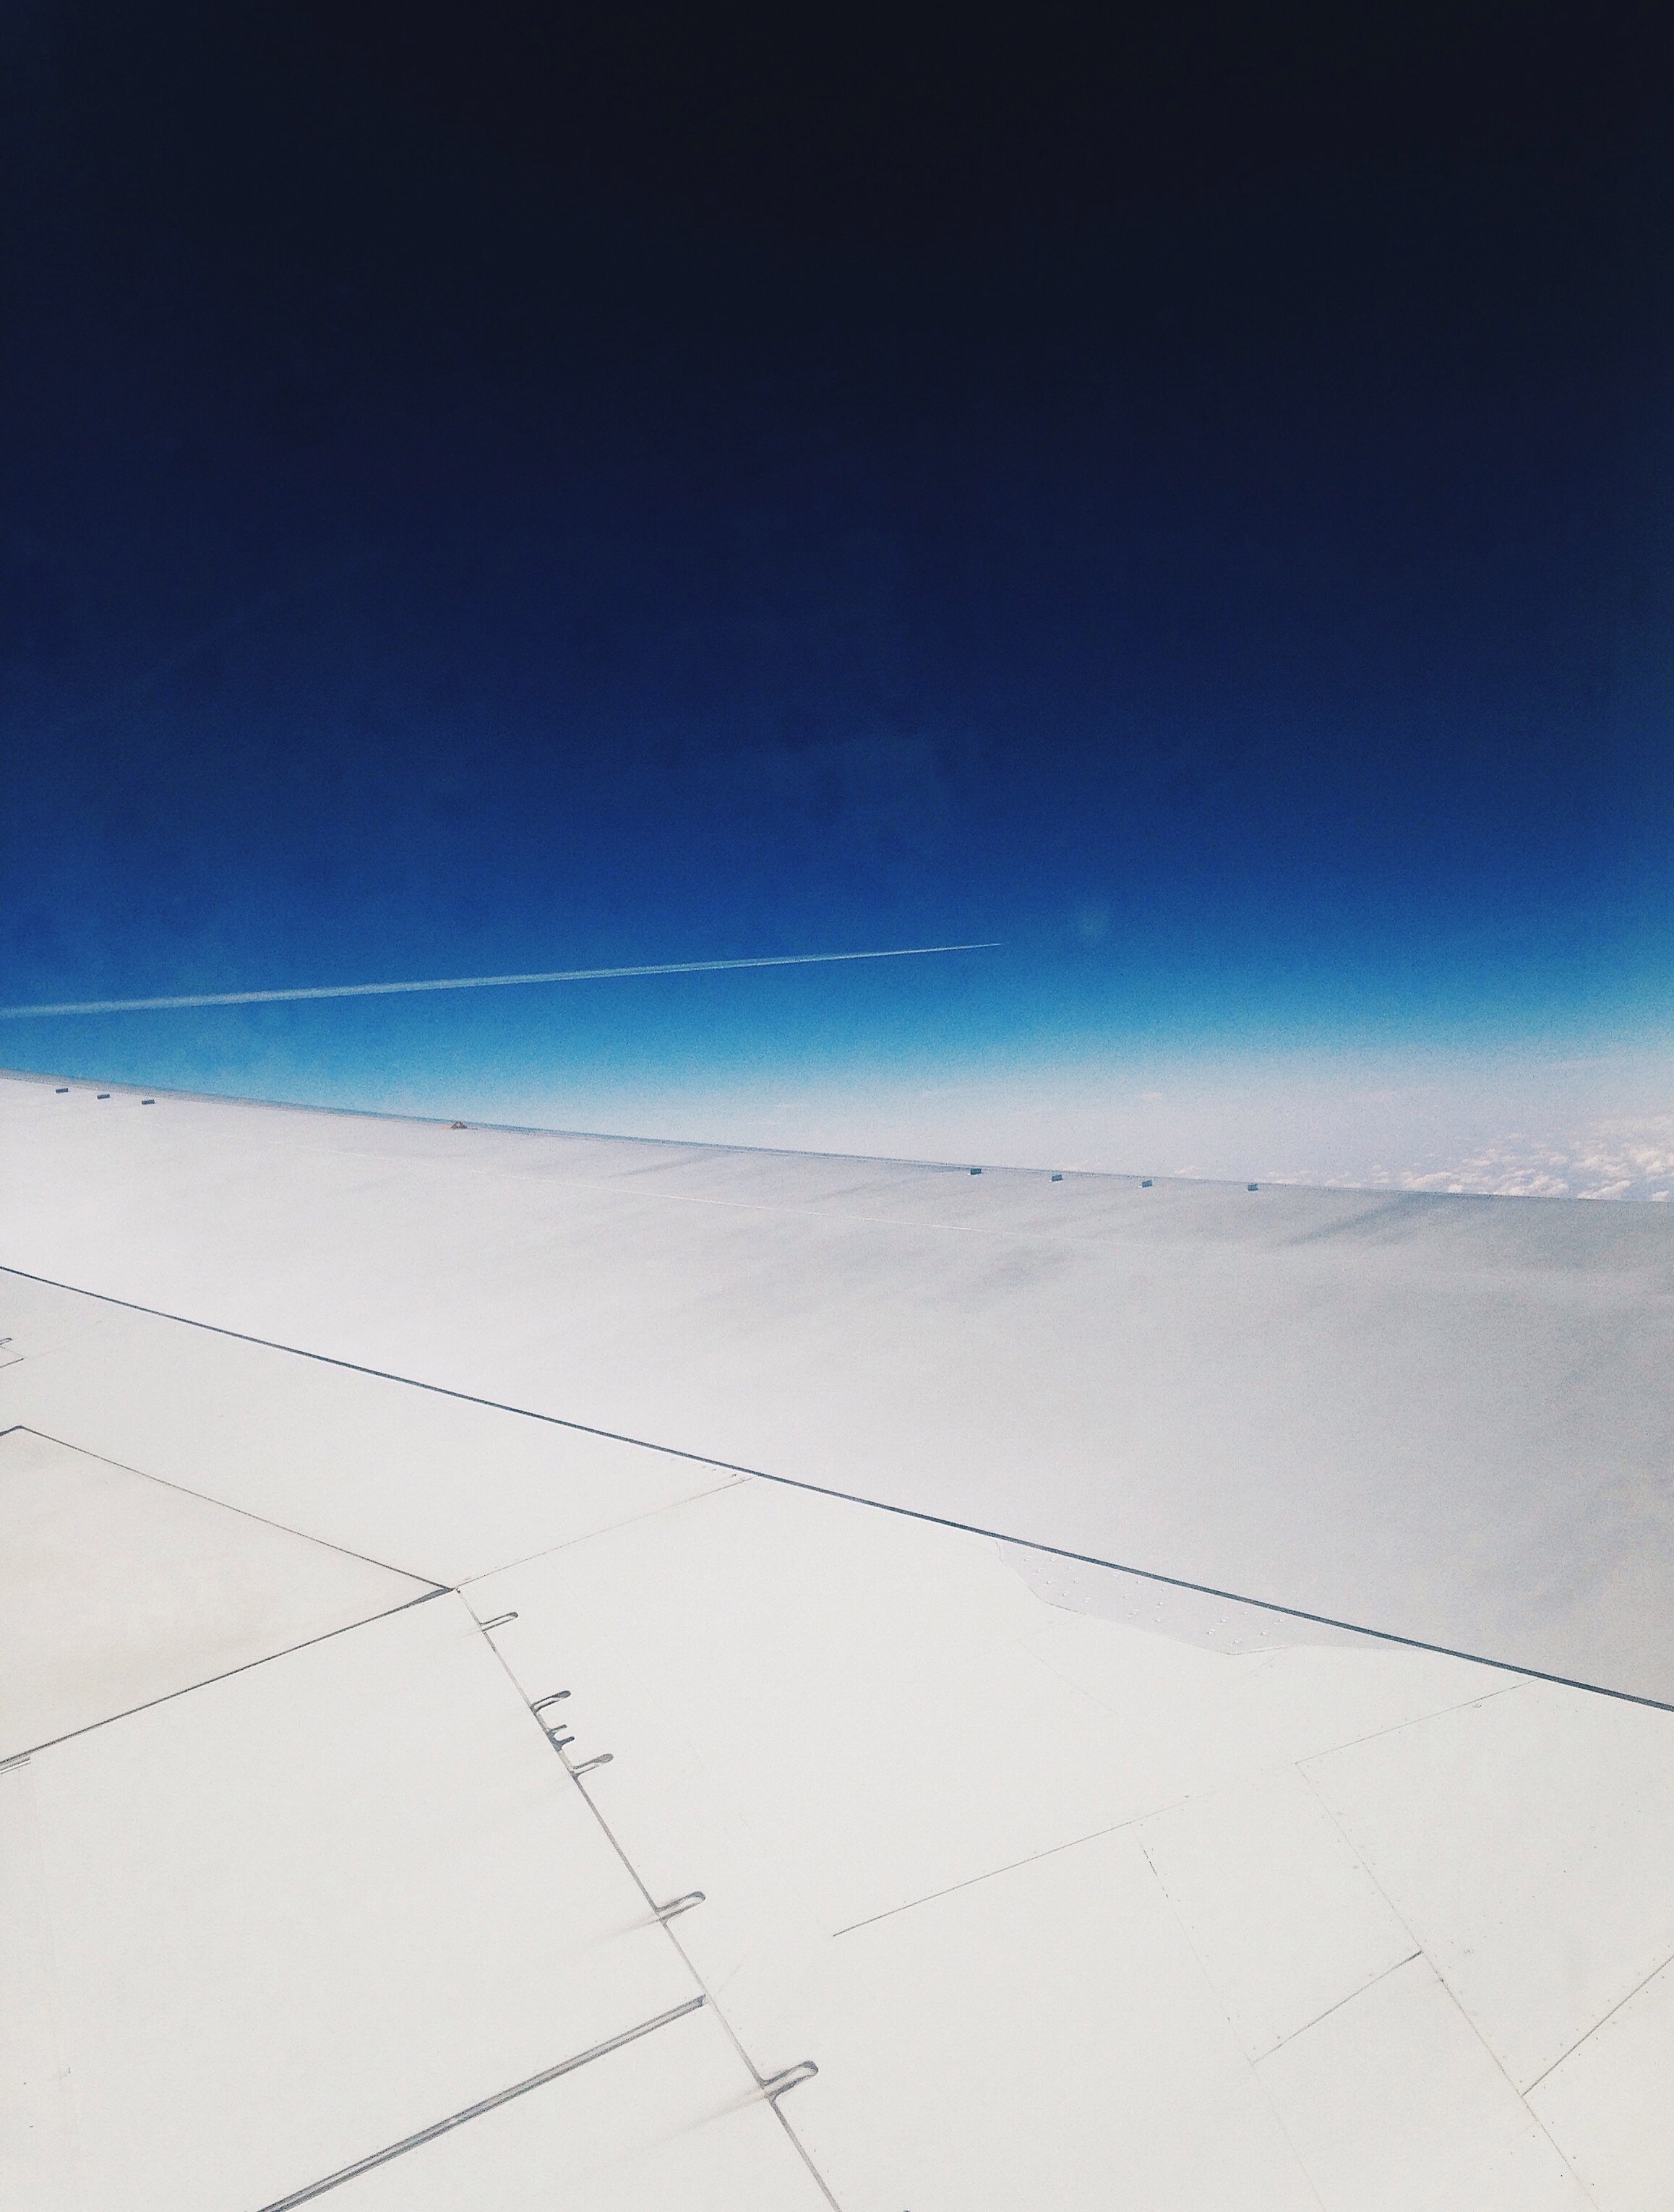
horizon, wing, cloud, sky, sunlight, atmosphere, airplane, aircraft, line, vehicle, flight, shape, atmosphere of earth